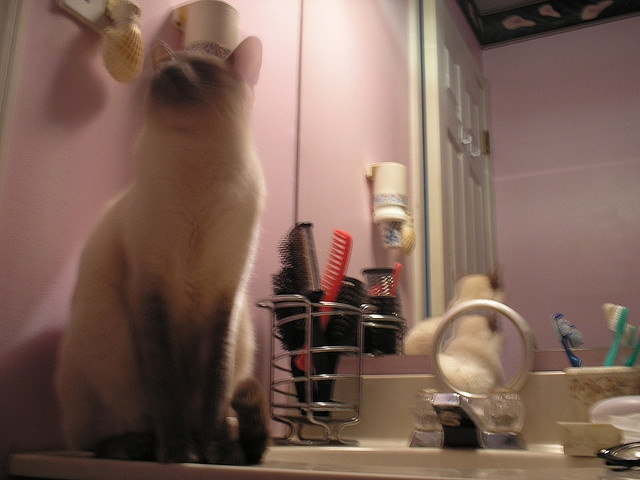
A cat standing on top of a counter near a sink.
The cat is sitting on the vanity in the bathroom.
Cat standing on a bathroom counter with a mirror.
The cat is sitting on the counter in the bathroom
A cat is standing on a bathroom sink near a mirror.